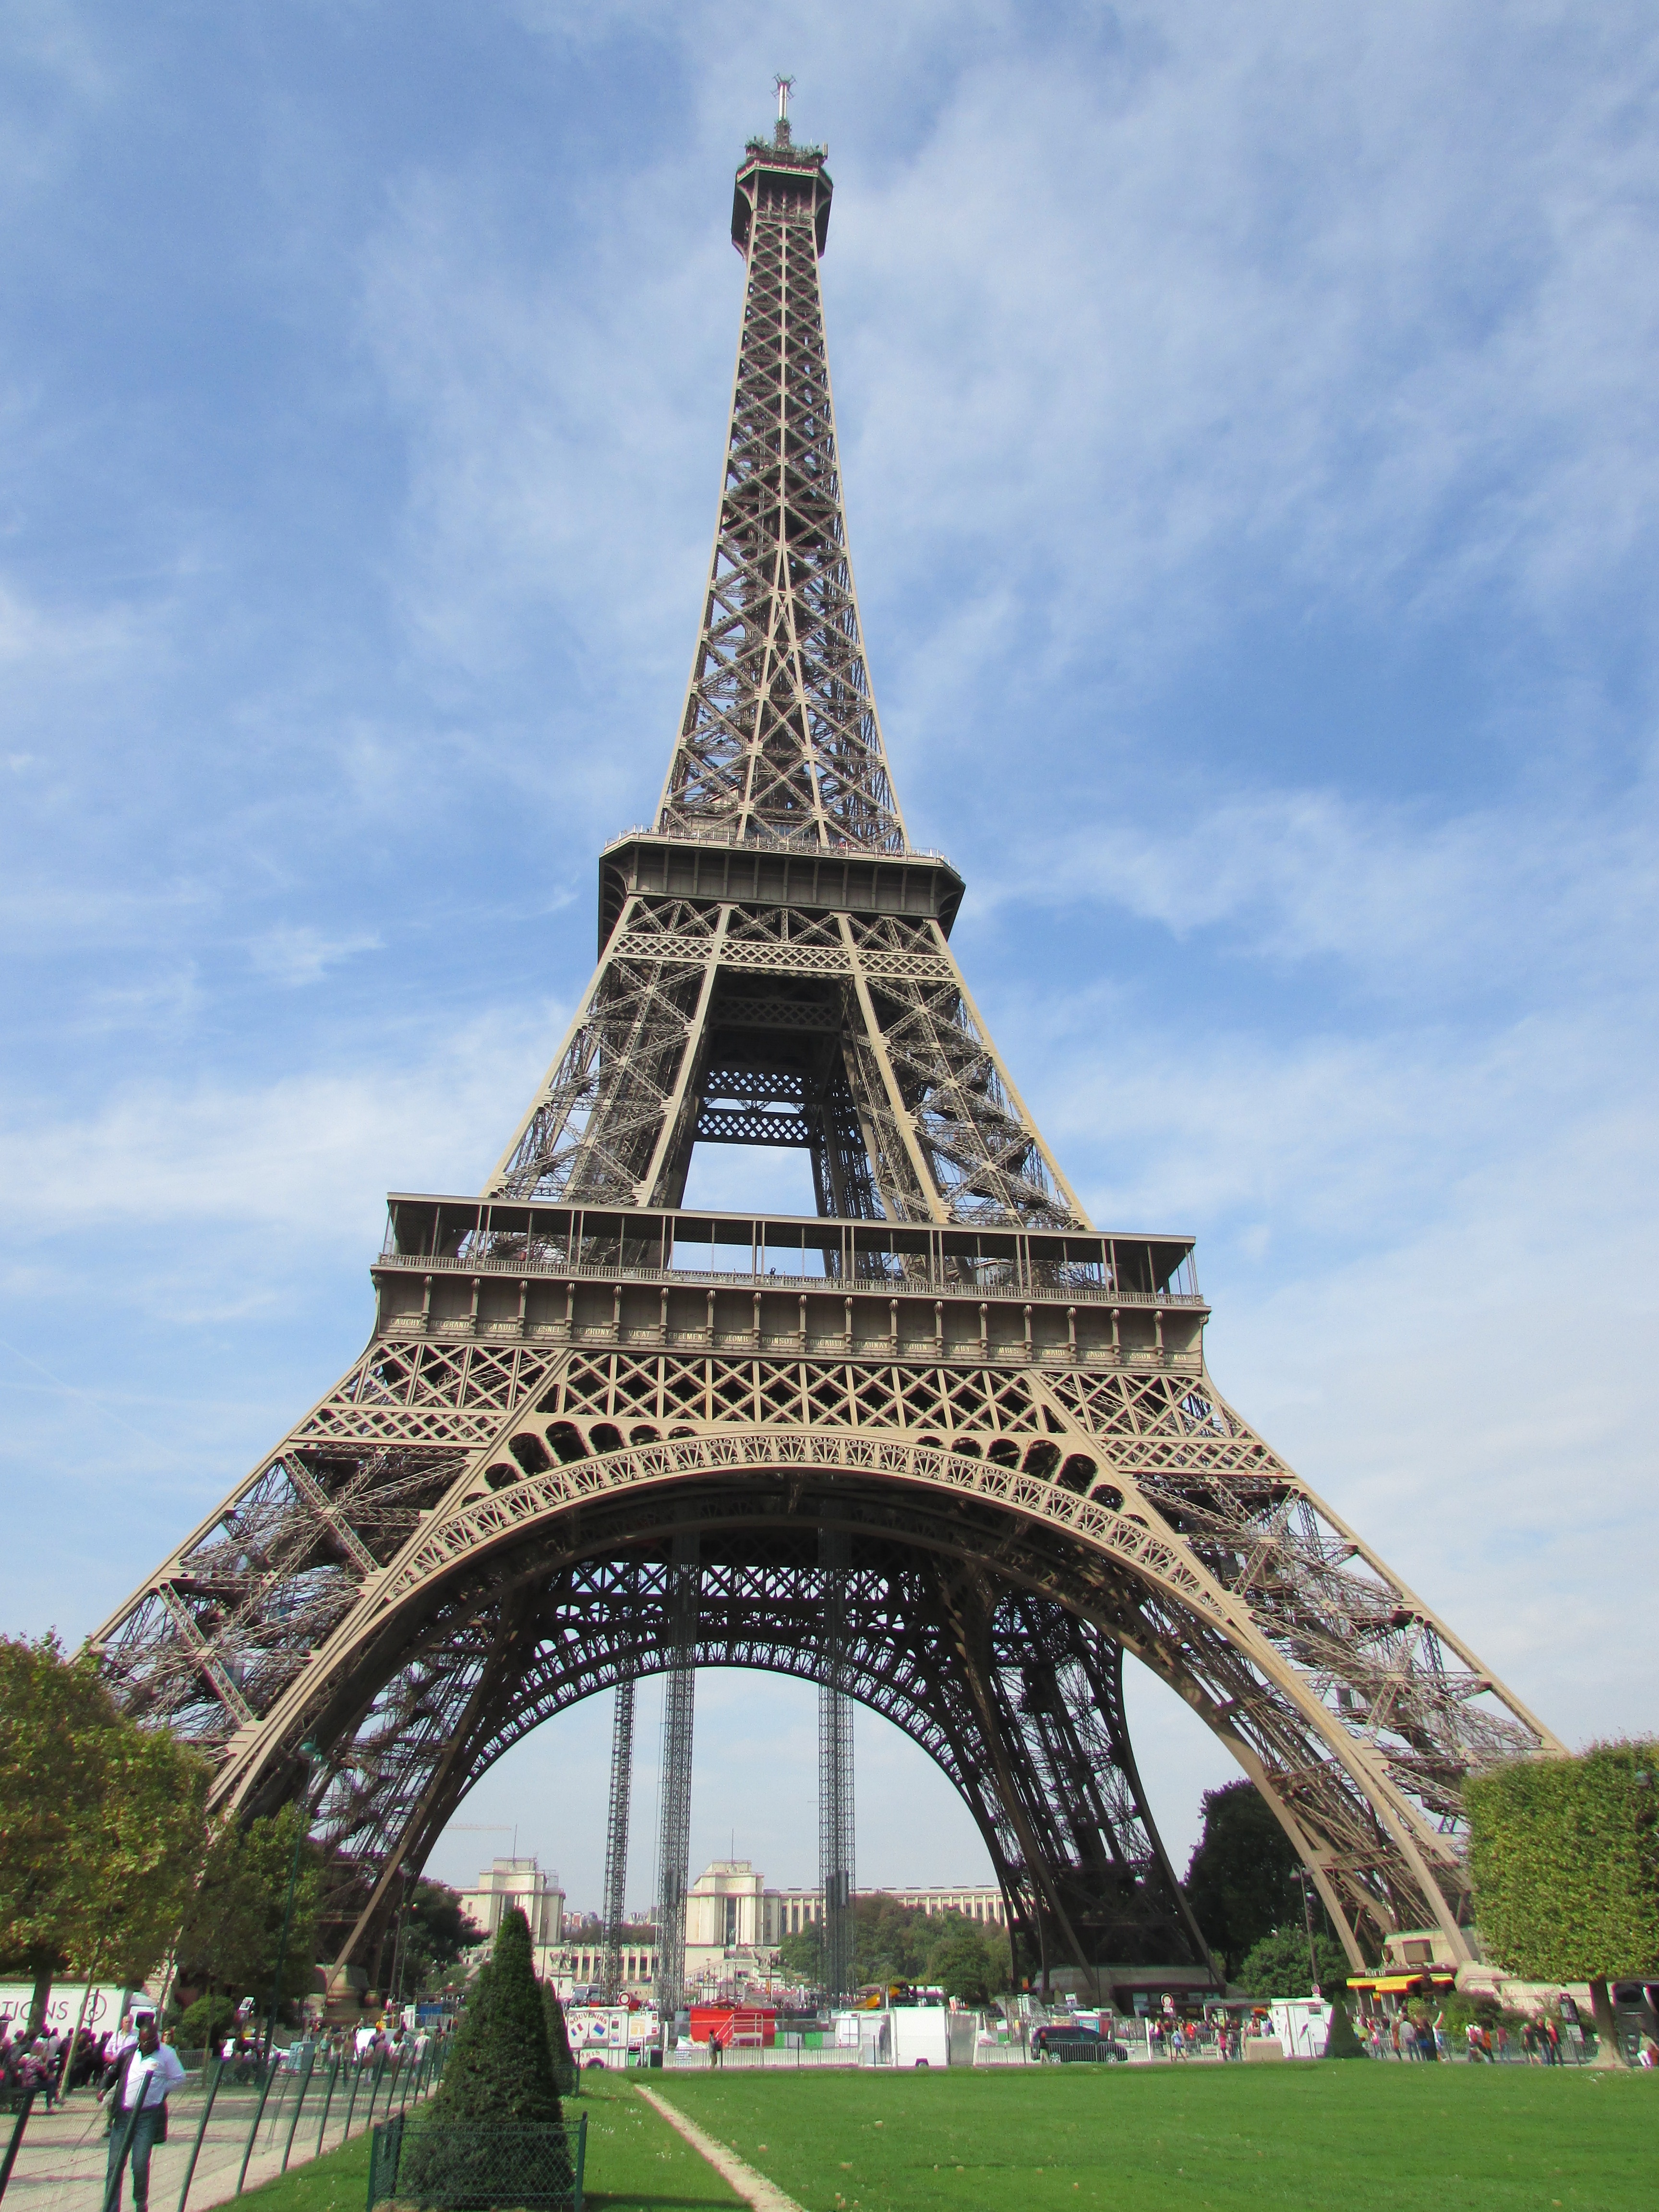
architecture, city, eiffel tower, paris, monument, travel, france, europe, arch, tower, landmark, tourism, clock tower, famous, tours